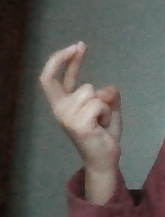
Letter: zay